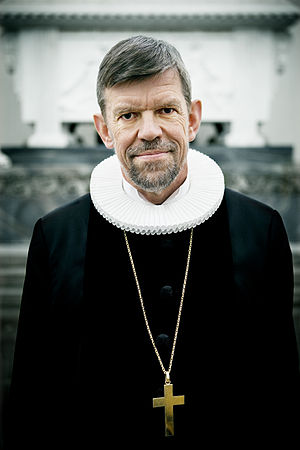
Peter Fischer-Møller
Foto: Martin Munch/Roskilde Stift
Biskop Peter Fischer-Møller fra Roskilde Stift.
Peter Fischer-Møller er en dansk cand.theol. der siden 2008 har været den 7. biskop over Roskilde Stift.